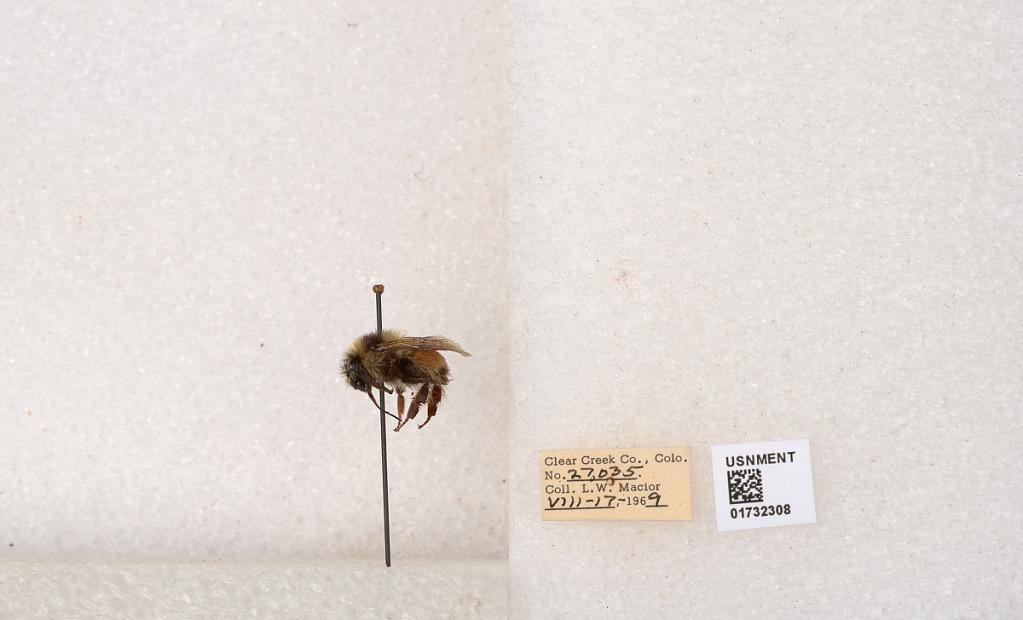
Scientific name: Bombus (Pyrobombus) sylvicola Kirby
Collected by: L. Macior
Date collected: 1969-8-17
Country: United States
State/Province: Colorado
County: Clear Creek
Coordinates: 39.7006, -105.694